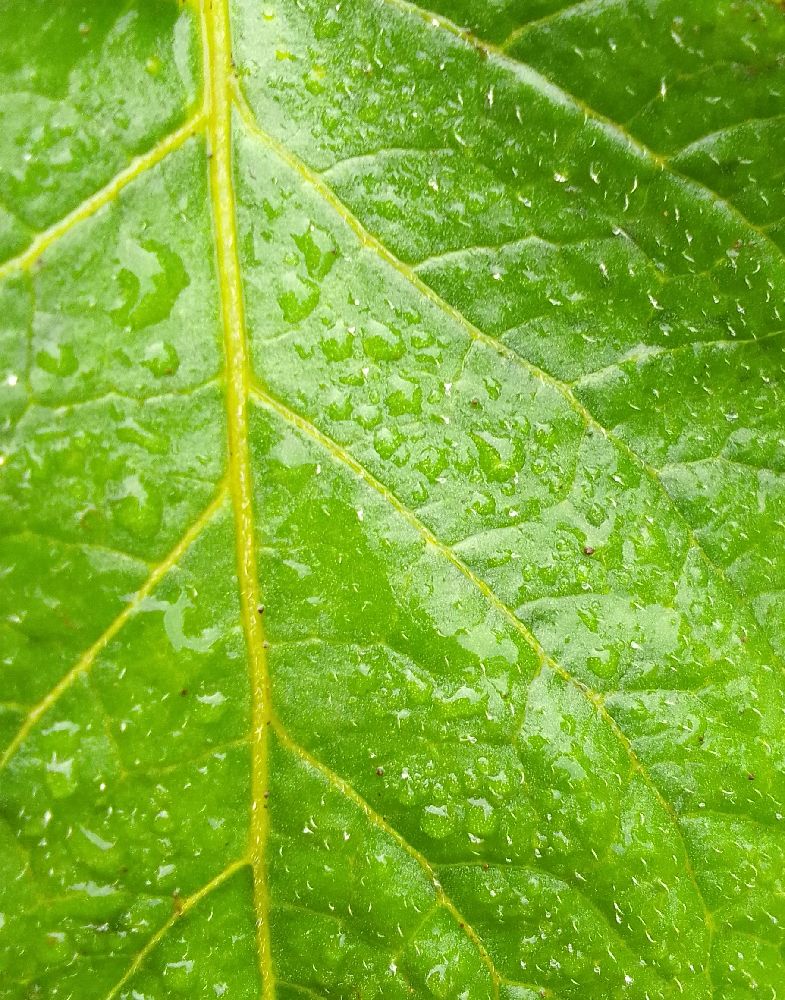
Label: Healthy